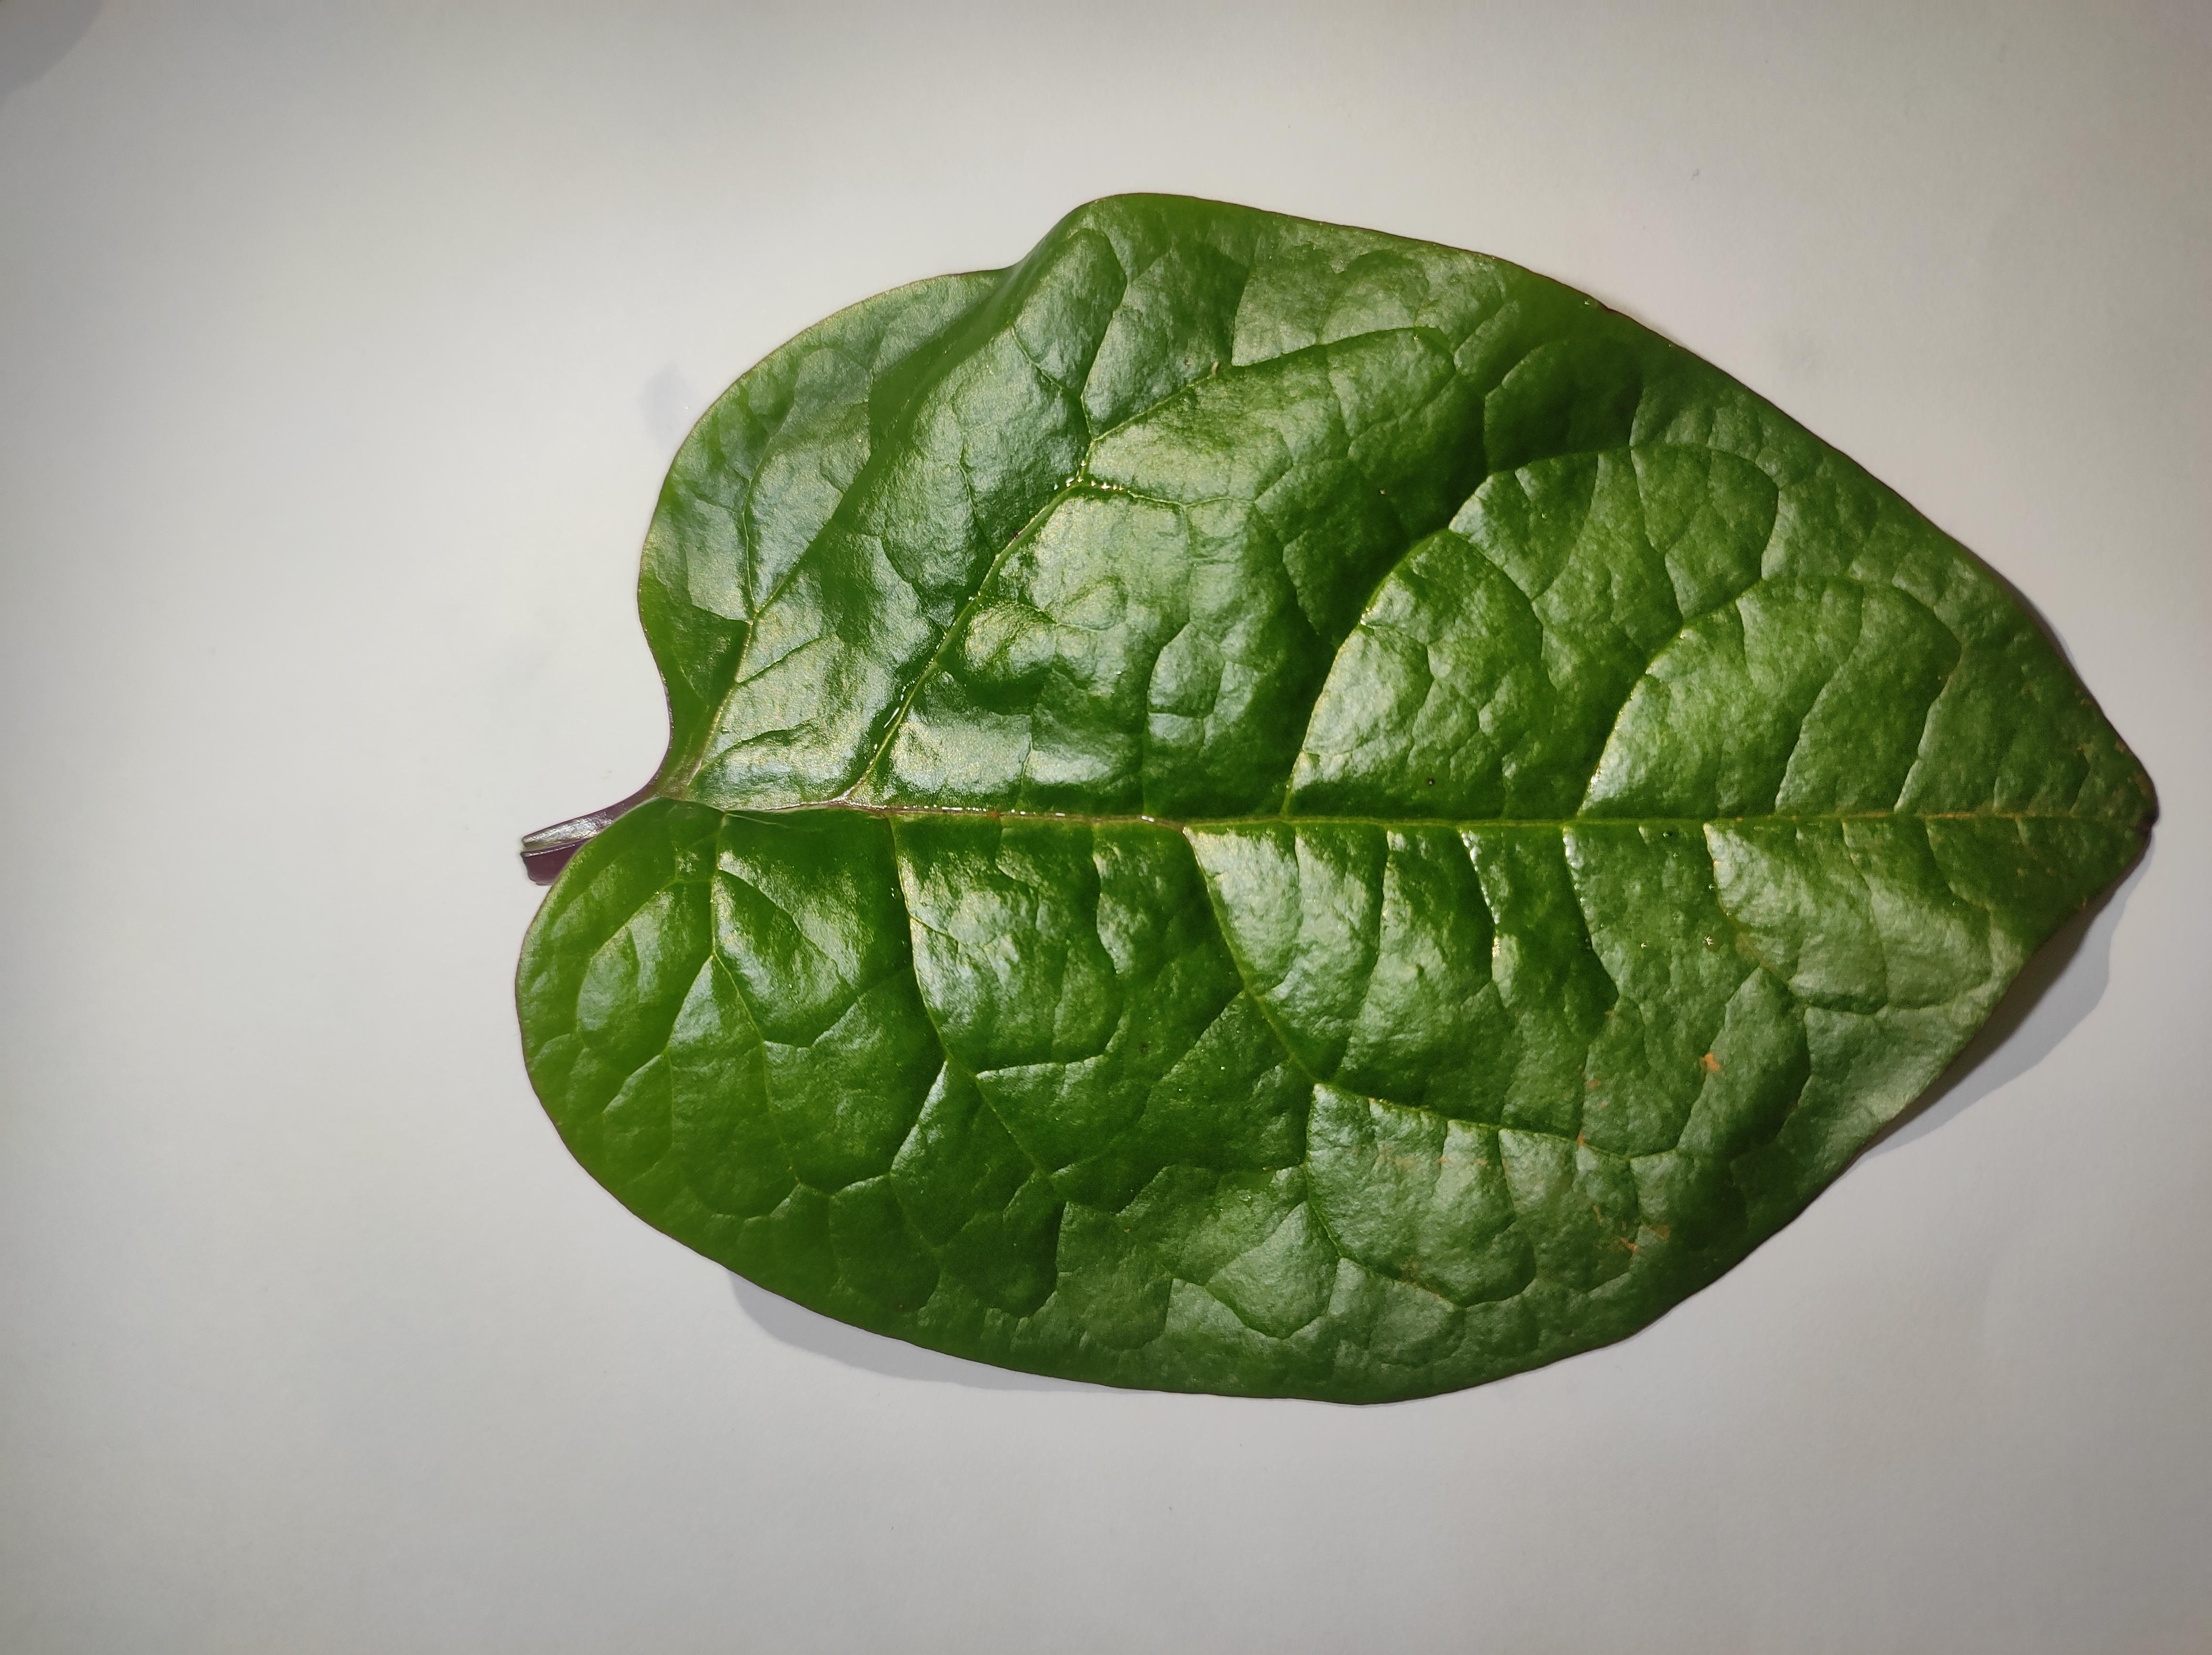
Label: healthy